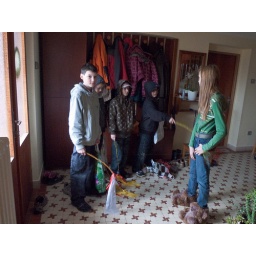
On Easter Monday in Slovakia, boys whip girls in exchange for gifts of candy.